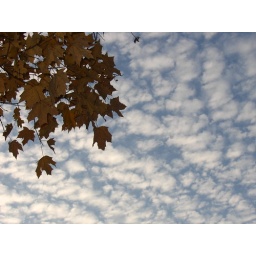
best enjoyed with a cup of coffee and a dog and in sweatpants